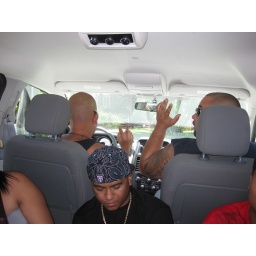
first car ride with 8 people in a 7 seater van